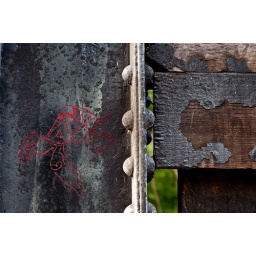
swimming in a sea of black